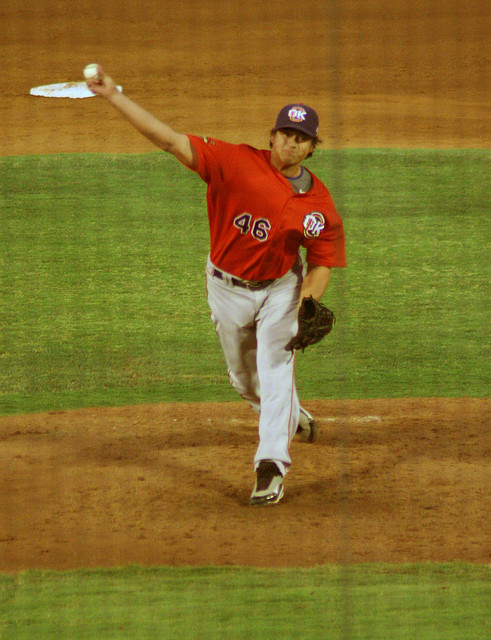
một người đàn ông đang xoay người để ném quả bóng chày ở trong tay